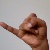
The image shows a hand gesture representing the letter 'J' in Indian Sign Language.